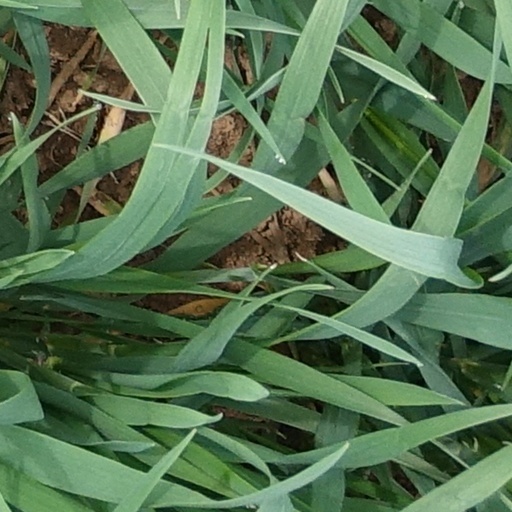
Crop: wheat